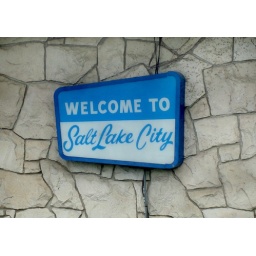
...to Salt Lake City. Near the office door of the Scenic Motel on Foothill Blvd in SLC,